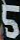
Number: 5